House-Museum of Mitrofan Grekov

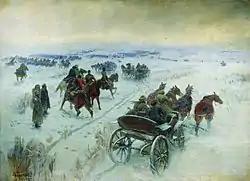
"Battle of stanitsa of Yegorlyvskaya"

Battle painter Martyshchenko Mitrofan Pavlovich primarily known as Mitrofan Grekov was born in khutor of Sharpaevka, Don Host Oblast, Russian Empire on 3 June 1882. He graduated from Odessa art school and the Saint Petersburg Academy of Arts. Grekov is founder of Soviet battle genre. He spent in Novocherkassk 14 years of his life. Grekov lived here from June 1918 to 1931. At this period Grekov created 94 paintings include "To the squadron with Budyonny" (1923), "Tachanka" (1925), "Mounted attack" (1927), "Battle of stanitsa of Yegorlyvskaya" (1927-1928), the first Soviet diorama "Siege of Rostov". Mitrofan Grekov had served in Novocherkassk for four years and three months. Novocherkassk period of activity has been the most productive in the painter's biography. The opening ceremony of the House-Museum took place on 30 March 1957 23 years after death of Mitrofan Grekov.